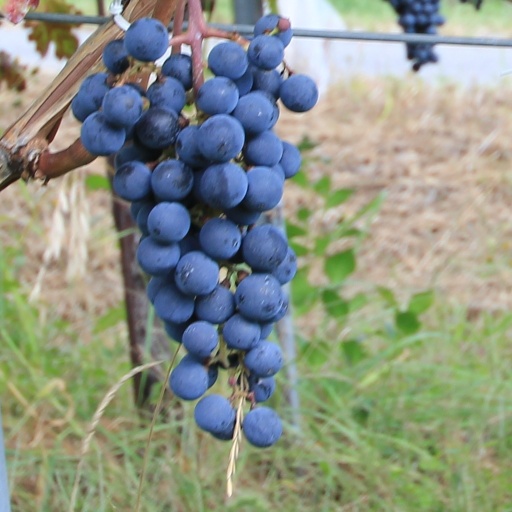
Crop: grape